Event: Nepal Earthquake
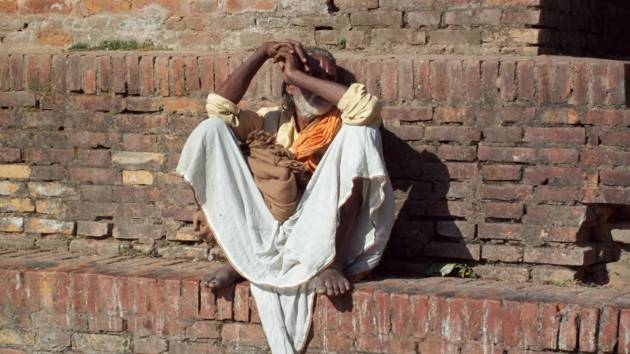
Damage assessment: no_damage